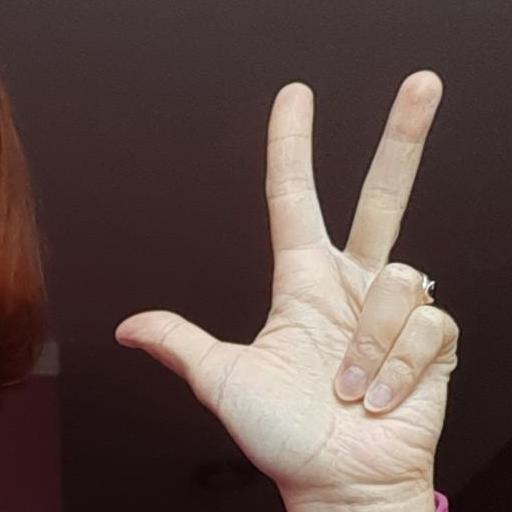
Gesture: three2